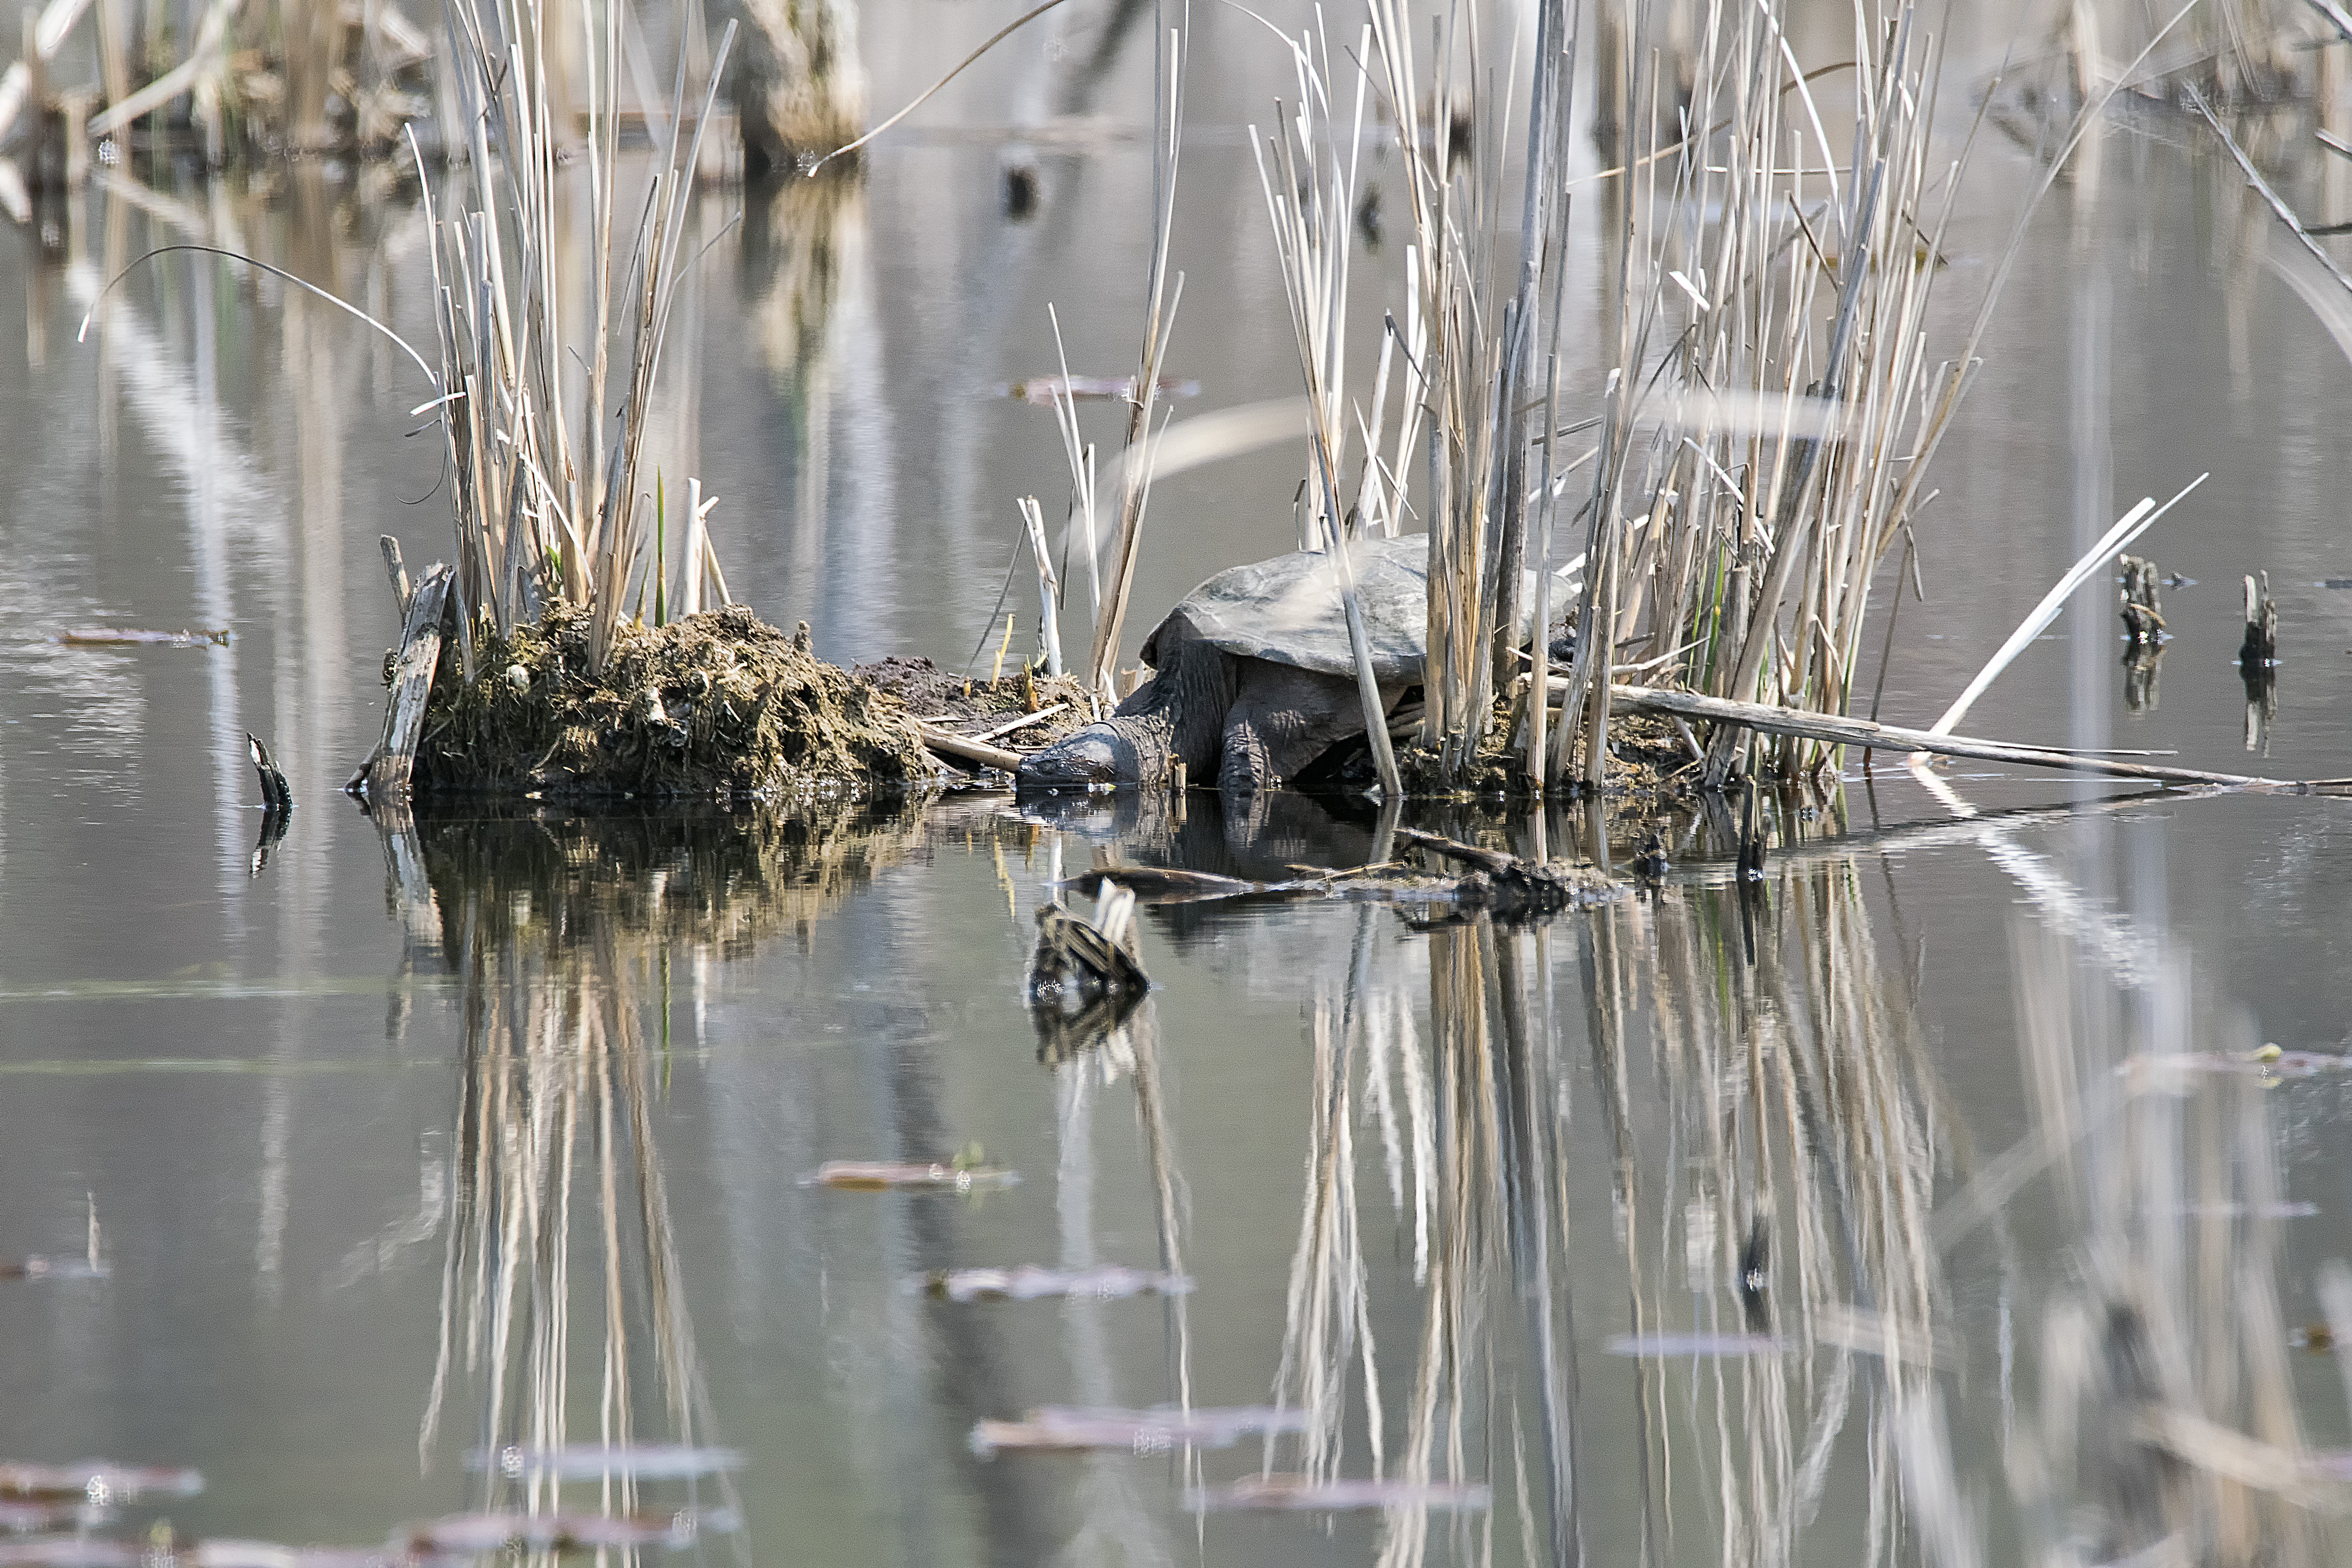
water, winter, bird, wildlife, ice, reflection, turtle, season, duck, canada, wetland, quebec, water bird, sherbrooke, tortue